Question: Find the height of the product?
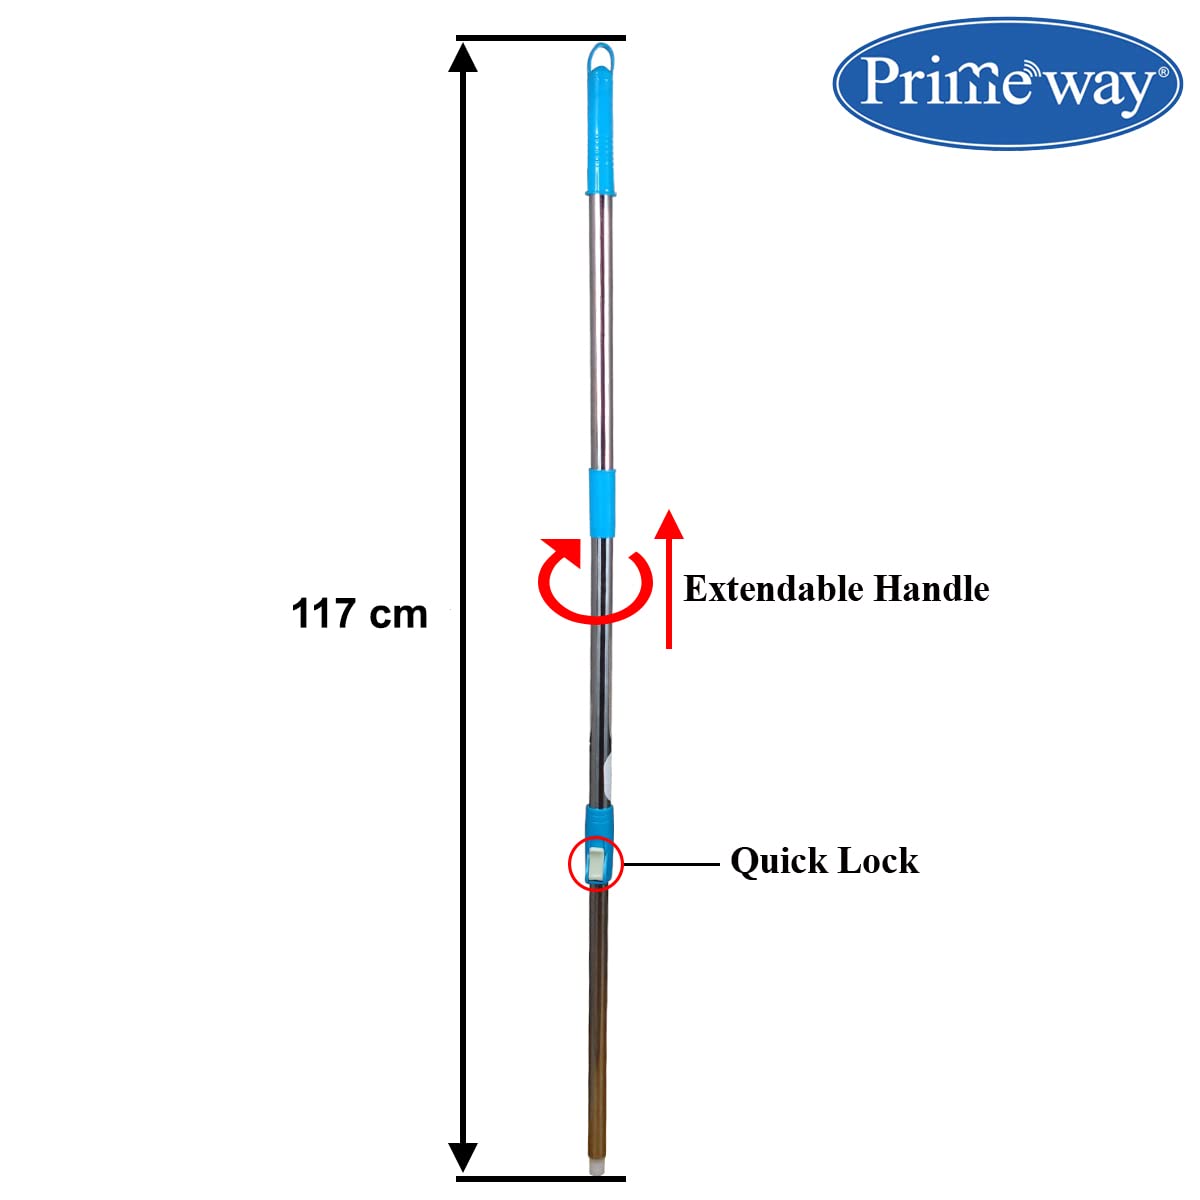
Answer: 117.0 centimetre